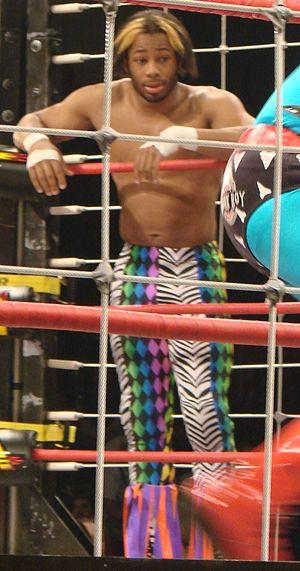
Jamar Shipman, plus connu sous le nom de ring de Jay Lethal, est un catcheur américain travaillant pour la Ring of Honor.